Island Davaar

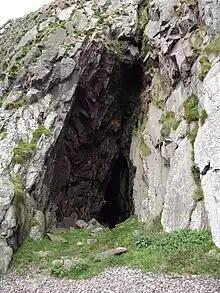
Entrance to the cave containing Archibald MacKinnon's painting

The island is also known for its seven caves, one of which contains a life-size cave painting depicting the Crucifixion, painted in 1887 by local artist Archibald MacKinnon after he had a vision in a dream suggesting that he do so. The painting caused uproar in the area as it was seen as a sign from God; it is said that when the townsfolk discovered it was MacKinnon, and not God, he was exiled from the town indefinitely. Restored several times since, including twice by the original artist, the painting was vandalised in July 2006, having a red and black depiction of Che Guevara painted over the original masterpiece. It has since been restored again.